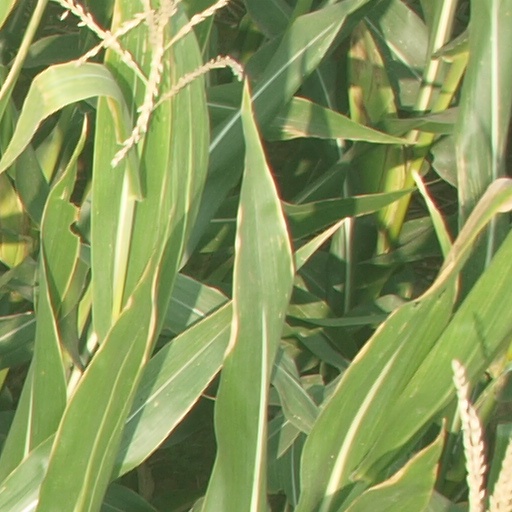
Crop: maize; corn